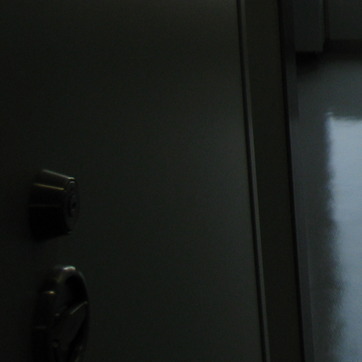
Material: plastic